Thorfinn the Mighty

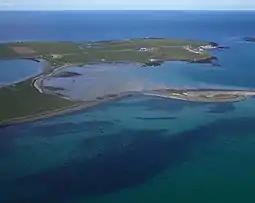
Papa Stronsay, the supposed location of Rognvald Brusason's death at the hands of Thorkel Fosterer

Thorfinn found hosting Kalf and his men a burden, and in time asked Rognvald to return the third of the earldom "which had once belonged to Einar Wry-Mouth". Rognvald refused, saying that it was for King Magnus to settle matters. Thorfinn began raising an army, and Rognvald's islanders were unwilling to fight Thorfinn, so Rognvald sailed to Norway where King Magnus supplied him with ships and men. He returned to the islands, facing Thorfinn and Kalf Arnesson in a sea battle which Arnór the skald commemorated in verse. The battle went Rognvald's way to begin with, but in the end he was defeated and forced again to seek refuge with King Magnus.